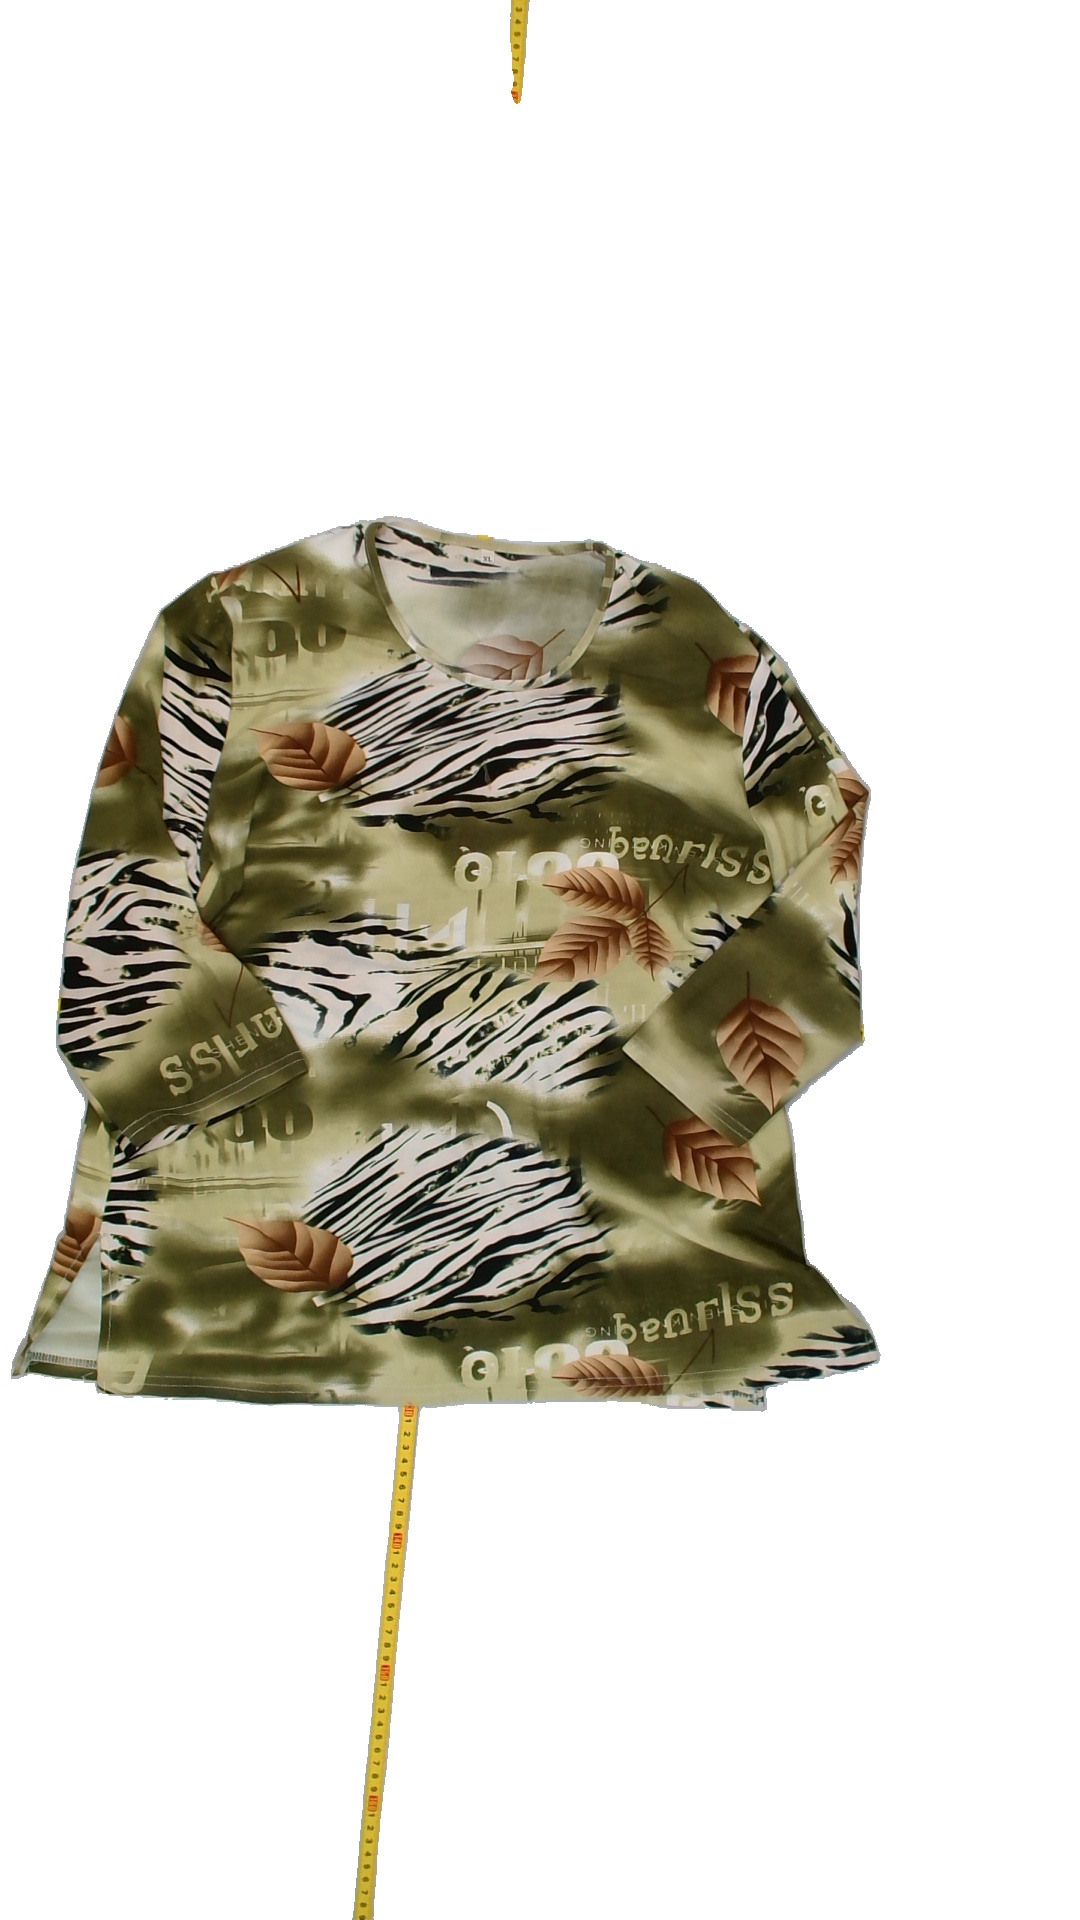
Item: Top (Ladies)
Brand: Not Applicable
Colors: Multicolor
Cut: C-collar, Regular
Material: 100% polyester
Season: All
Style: No trend
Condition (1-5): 2
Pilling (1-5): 5
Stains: Yes
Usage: Recycle
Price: <50